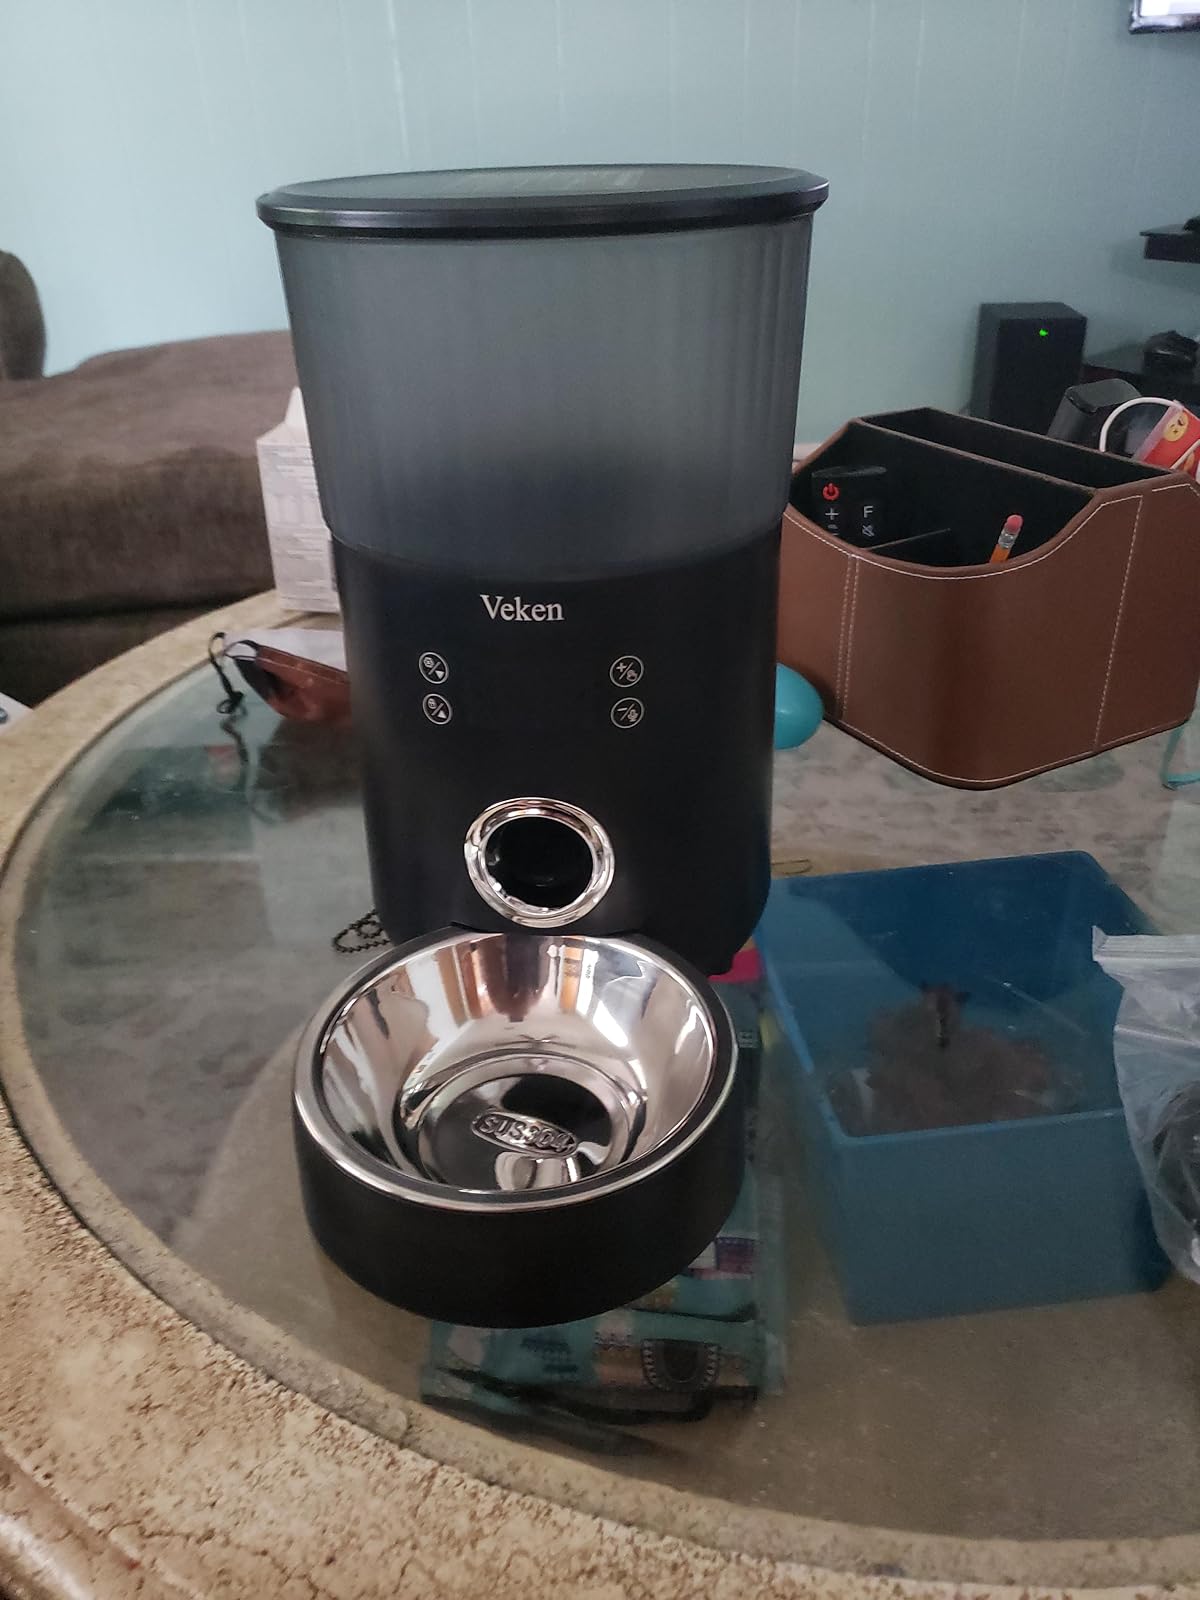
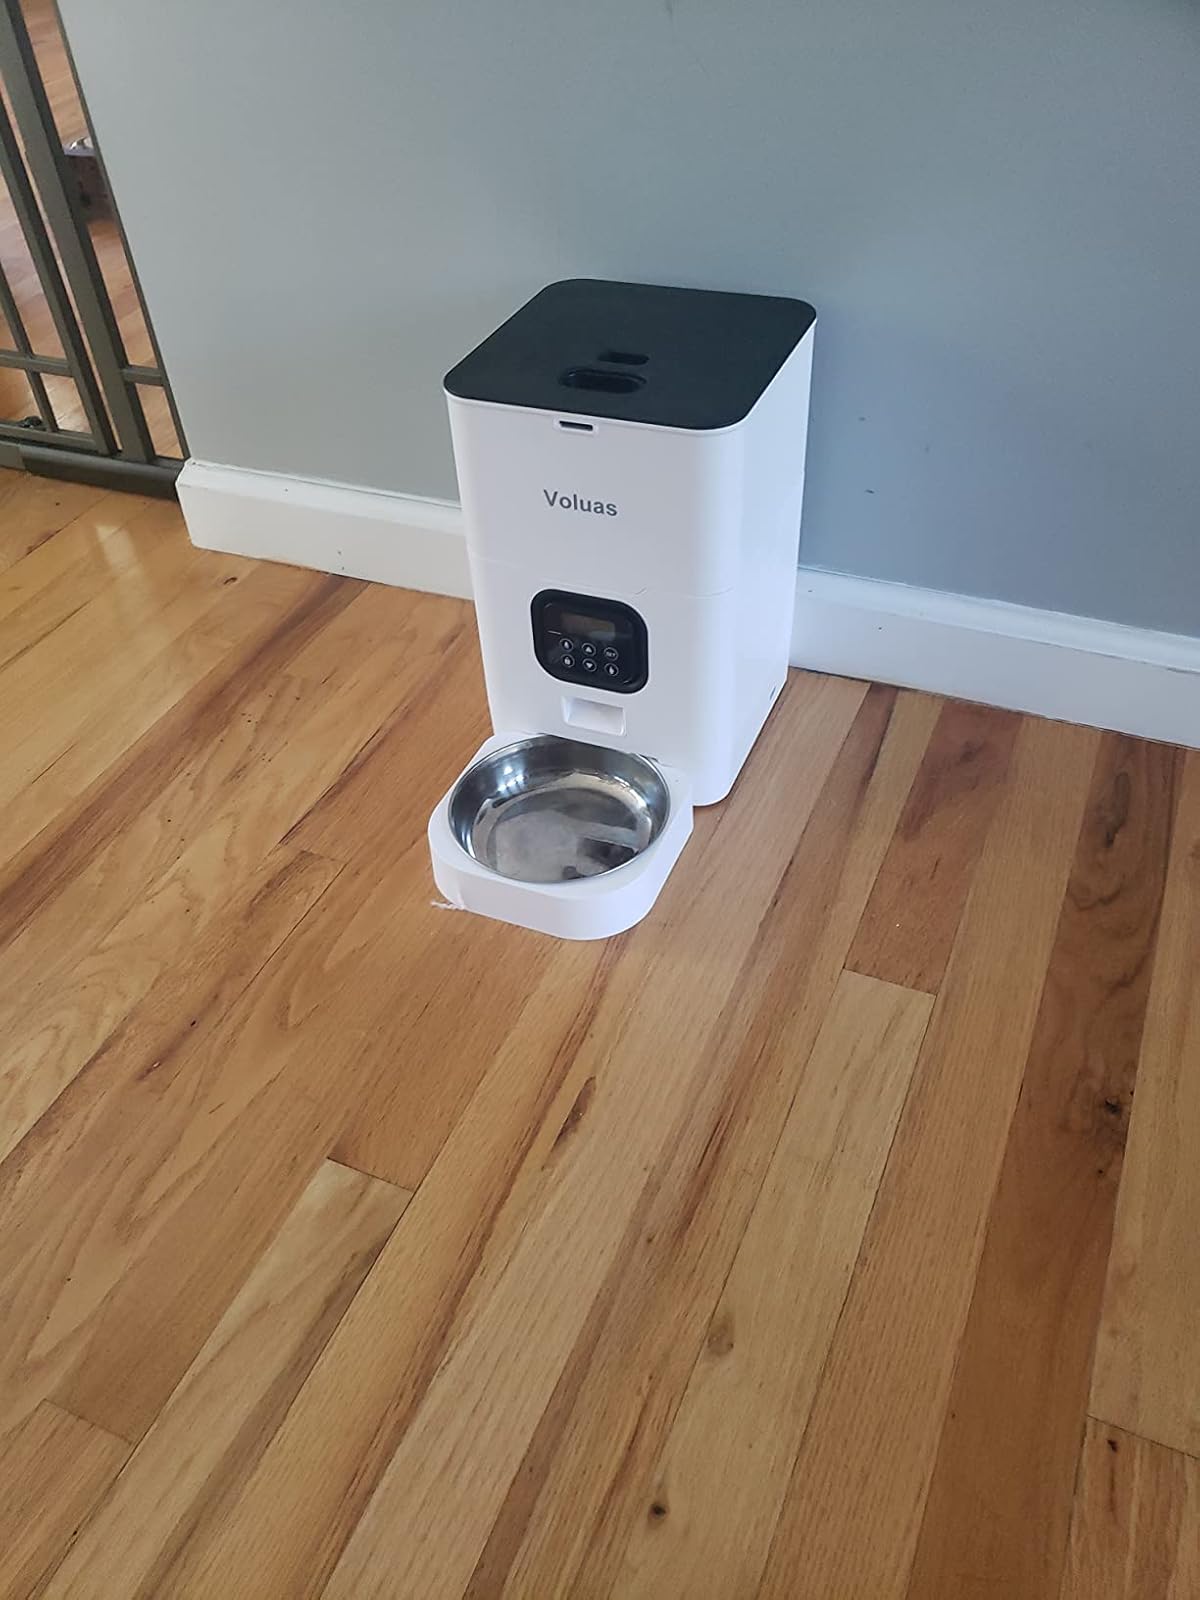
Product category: items_feeder
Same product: no